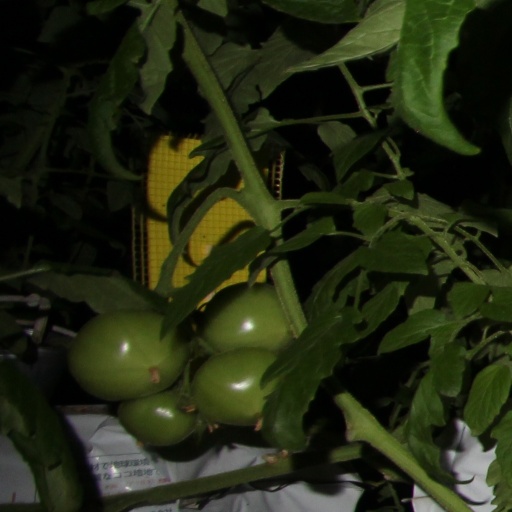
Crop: tomato